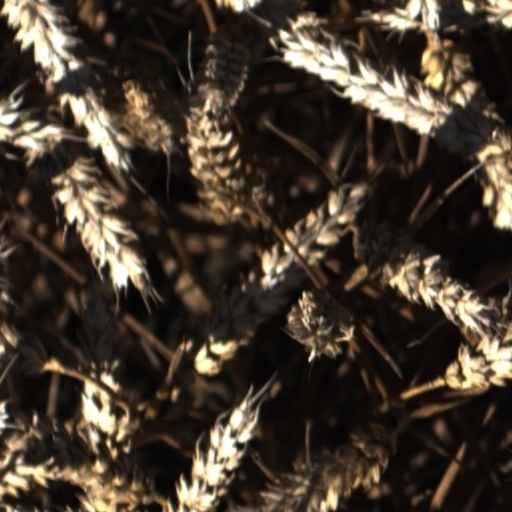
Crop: wheat